Gaspare Traversi

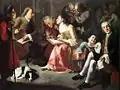
"The Drawing Lesson", c. 1755, Nelson-Atkins Museum of Art, Kansas City

In this mature period, from c. 1752 into the 1760s, Traversi was producing genre paintings, sometimes sending them from Rome to Naples with his brother Francesco. These include some of his most powerful and savage works: "The Concert" and the "Secret Letter" (both Naples, Banco di Napoli, on dep. Naples, Capodimonte); the "Drawing Lesson" and the painting usually called "Concert ‘a voce sola’" (both Kansas City, Nelson-Atkins Museum of Art); "The Fortune-teller", which revives one of the most popular Caravaggesque themes, and the "Love Letter" (both Naples, priv. col.). His famous "Portrait of a Man" (1760; Naples, Museo di Capodimonte) and the penetrating and vigorous portrait of Raffaello Rossi da Lugagnano (two versions: Rome, priv. col.; Bologna, Cassa di Risparmio) are fine examples of his ability to portray strong-willed character and to suggest a social type. Among his last works are the "Portrait of a Canon" (1770; New York, Paul Ganz priv. col.), "Judith" (Genoa, priv. col.), the "Blind Beggar" (London, Cowper Cooper priv. col.) and the "Old Pedant" (Rome, priv. col.). He left no pupils, yet his art was widely influential, particularly on the work of Lorenzo de Caro, on the genre paintings of Giuseppe Bonito and on certain paintings by Orazio Solimena and Giovanni Battista Rossi. Traversi was a focus of a monograph by Roberto Longhi.